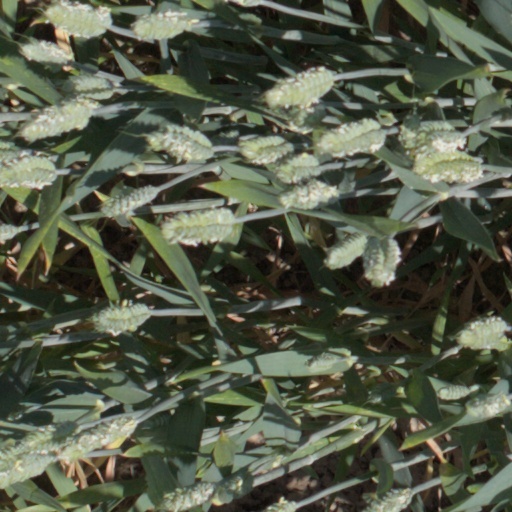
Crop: wheat